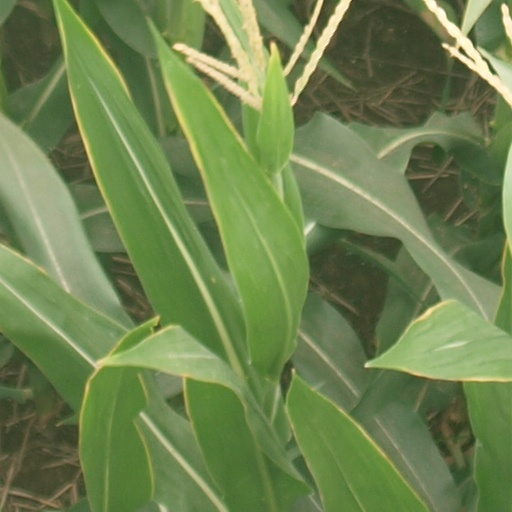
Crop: maize; corn